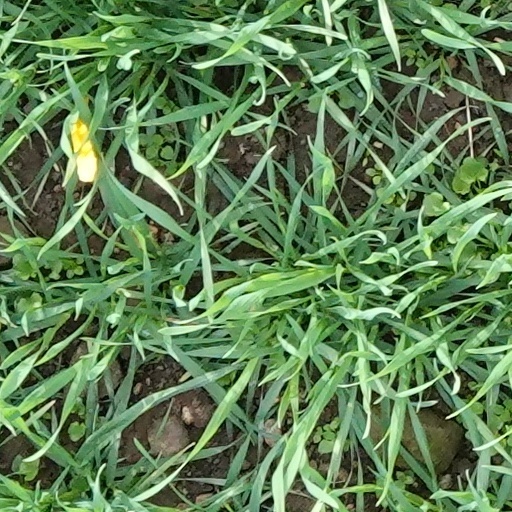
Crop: wheat